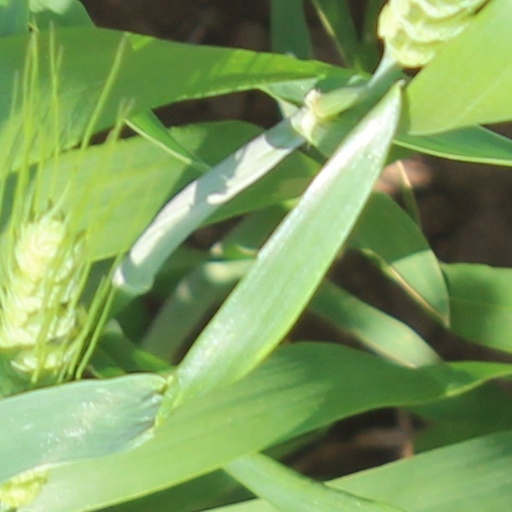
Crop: wheat